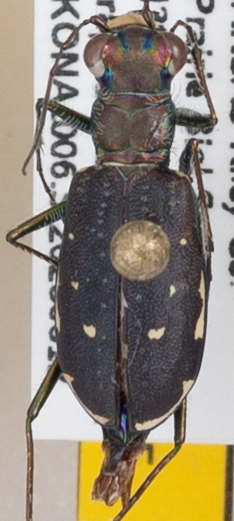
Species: Cicindela punctulata punctulata
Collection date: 2020-08-12
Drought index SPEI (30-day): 1.01
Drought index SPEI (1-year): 1.45
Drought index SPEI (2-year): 2.09